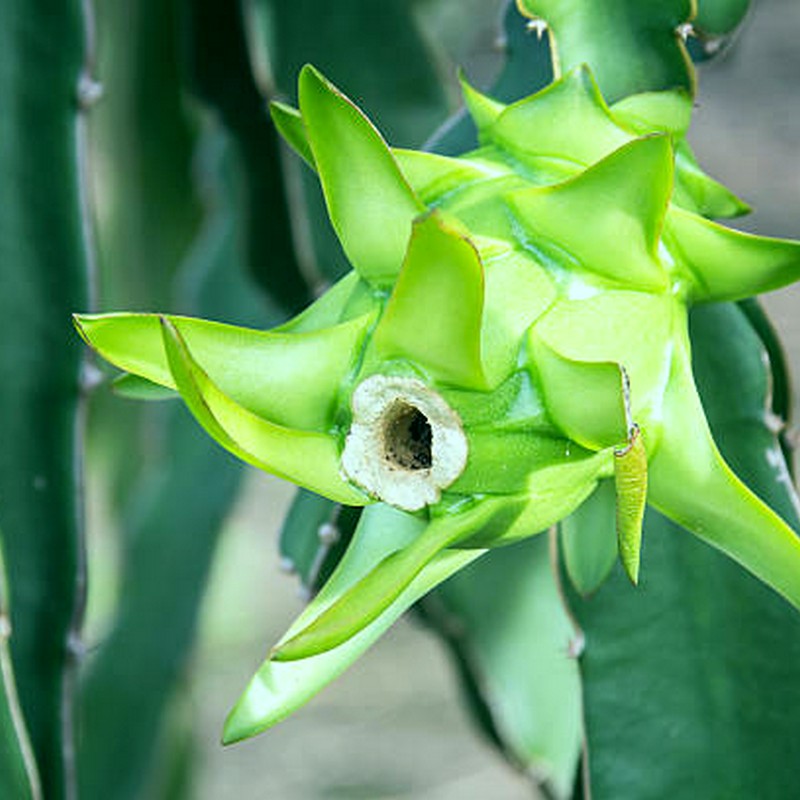
Label: Immature Dragon Fruit